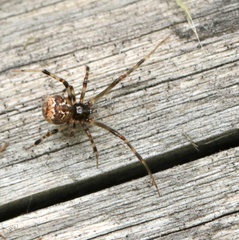
Species: Parasteatoda_tepidariorum